SMS Arminius

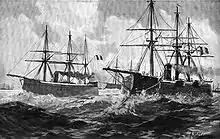
French ironclads on the blockade of Prussia's North Sea coast; sortied repeatedly to engage them, but rarely encountered the French ships

At the outbreak of the Franco-Prussian War on 19 July 1870, the Prussian Navy concentrated and the armored frigates , , and in the North Sea naval base at Wilhelmshaven. received her mobilization order on the first day of the war, and at that point she was stationed in Kiel. She sortied on 27 July under the command of "KK" Otto Livonius to break through the French blockade by hugging the Swedish coast, which her shallow draft permitted. Her passage through Swedish territorial waters also protected the ship from French attack. The ship reached Cuxhaven on 30 July and proceeded to Wilhelmshaven on 1 August. Despite the great French naval superiority, the French had conducted insufficient pre-war planning for an assault on the Prussian naval installations, and concluded that it would only be possible with Danish assistance, which was not forthcoming. and the three armored frigates, under the command of now (Vice Admiral) Jachmann, made an offensive sortie in early August 1870 out to the Dogger Bank, though they encountered no French warships. The three frigates thereafter suffered from chronic engine trouble, which left alone to conduct operations.